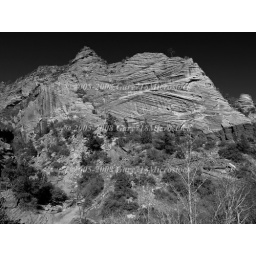
The Zion National Park in Utah USA, in black and white